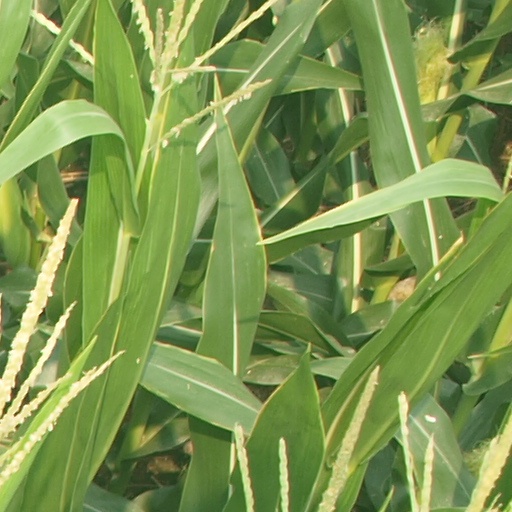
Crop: maize; corn